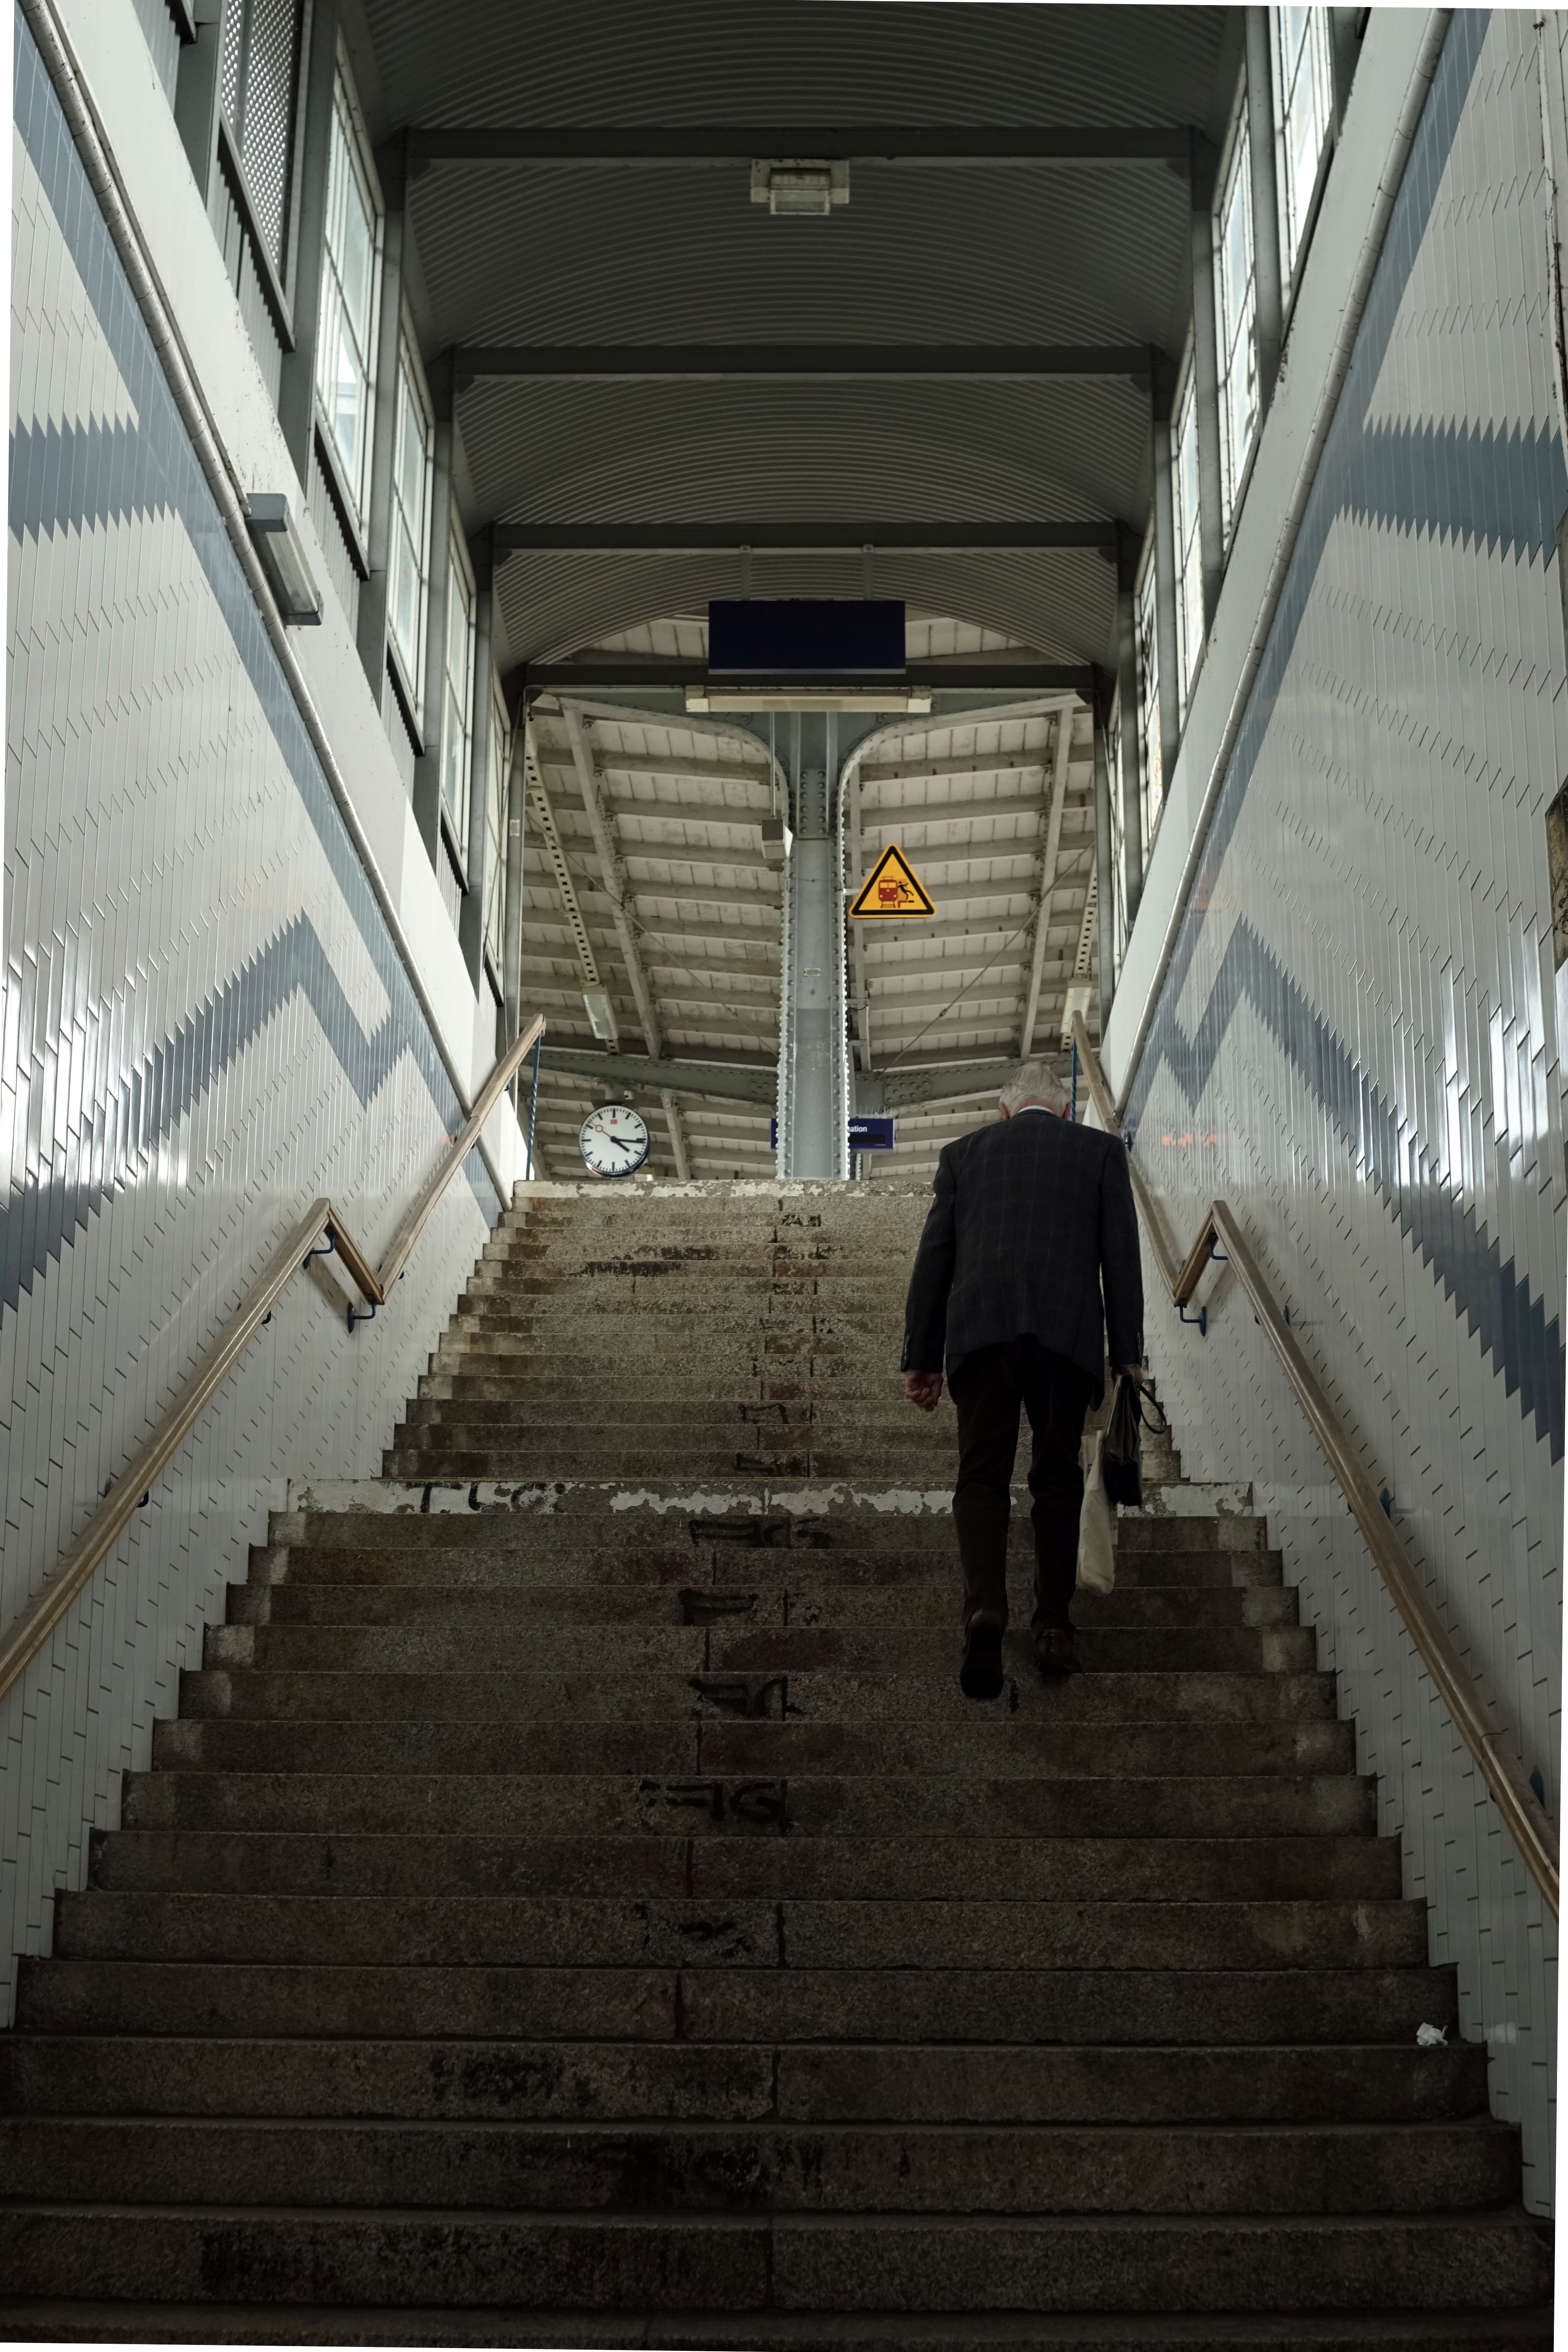
person, architecture, track, building, subway, transport, human, public transport, stairs, symmetry, railway station